Answer in natural language. Considering the relative positions, where is brown square dining table (highlighted by a red box) with respect to brown wooden chair (highlighted by a blue box)? Choose between the following options: right or left
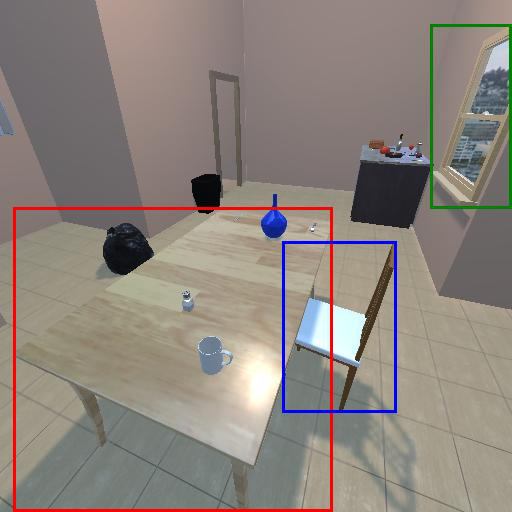
<answer>left</answer>